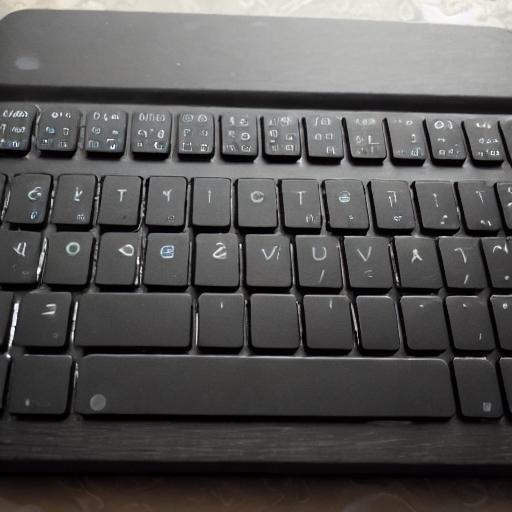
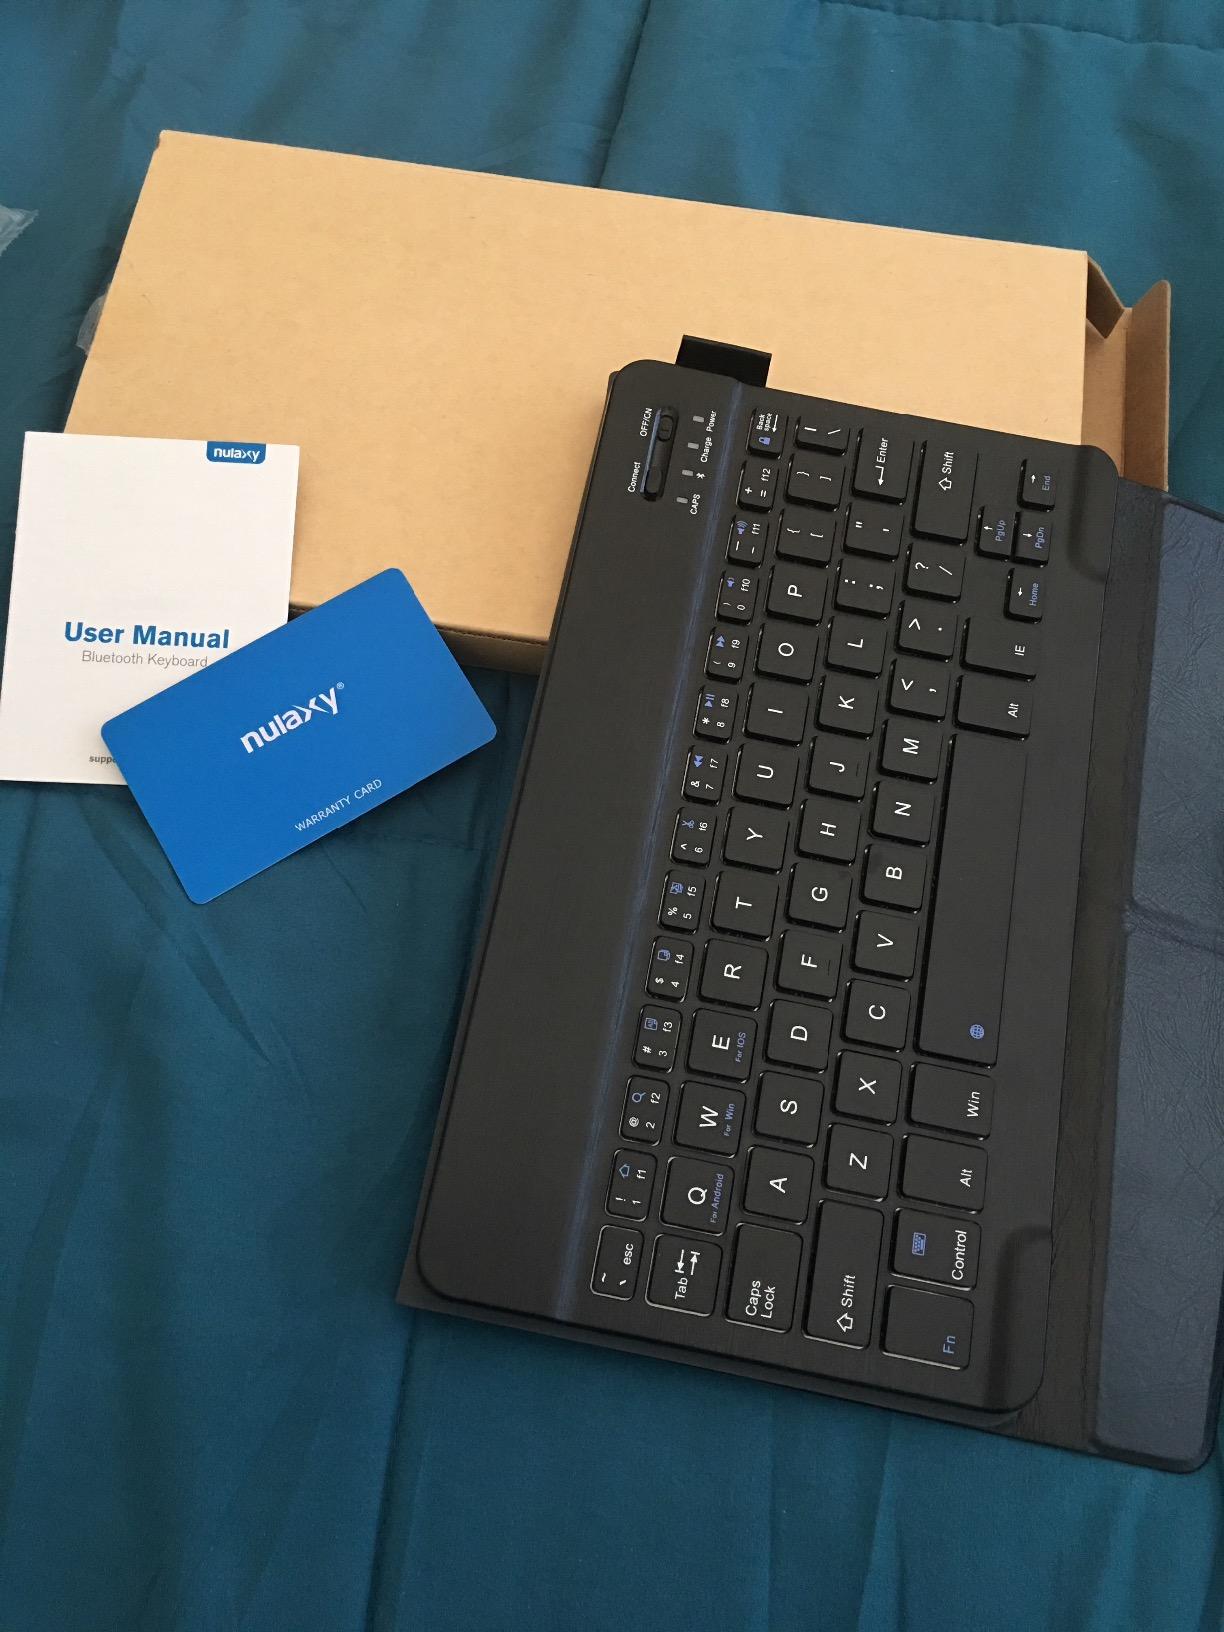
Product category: keyboard
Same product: no